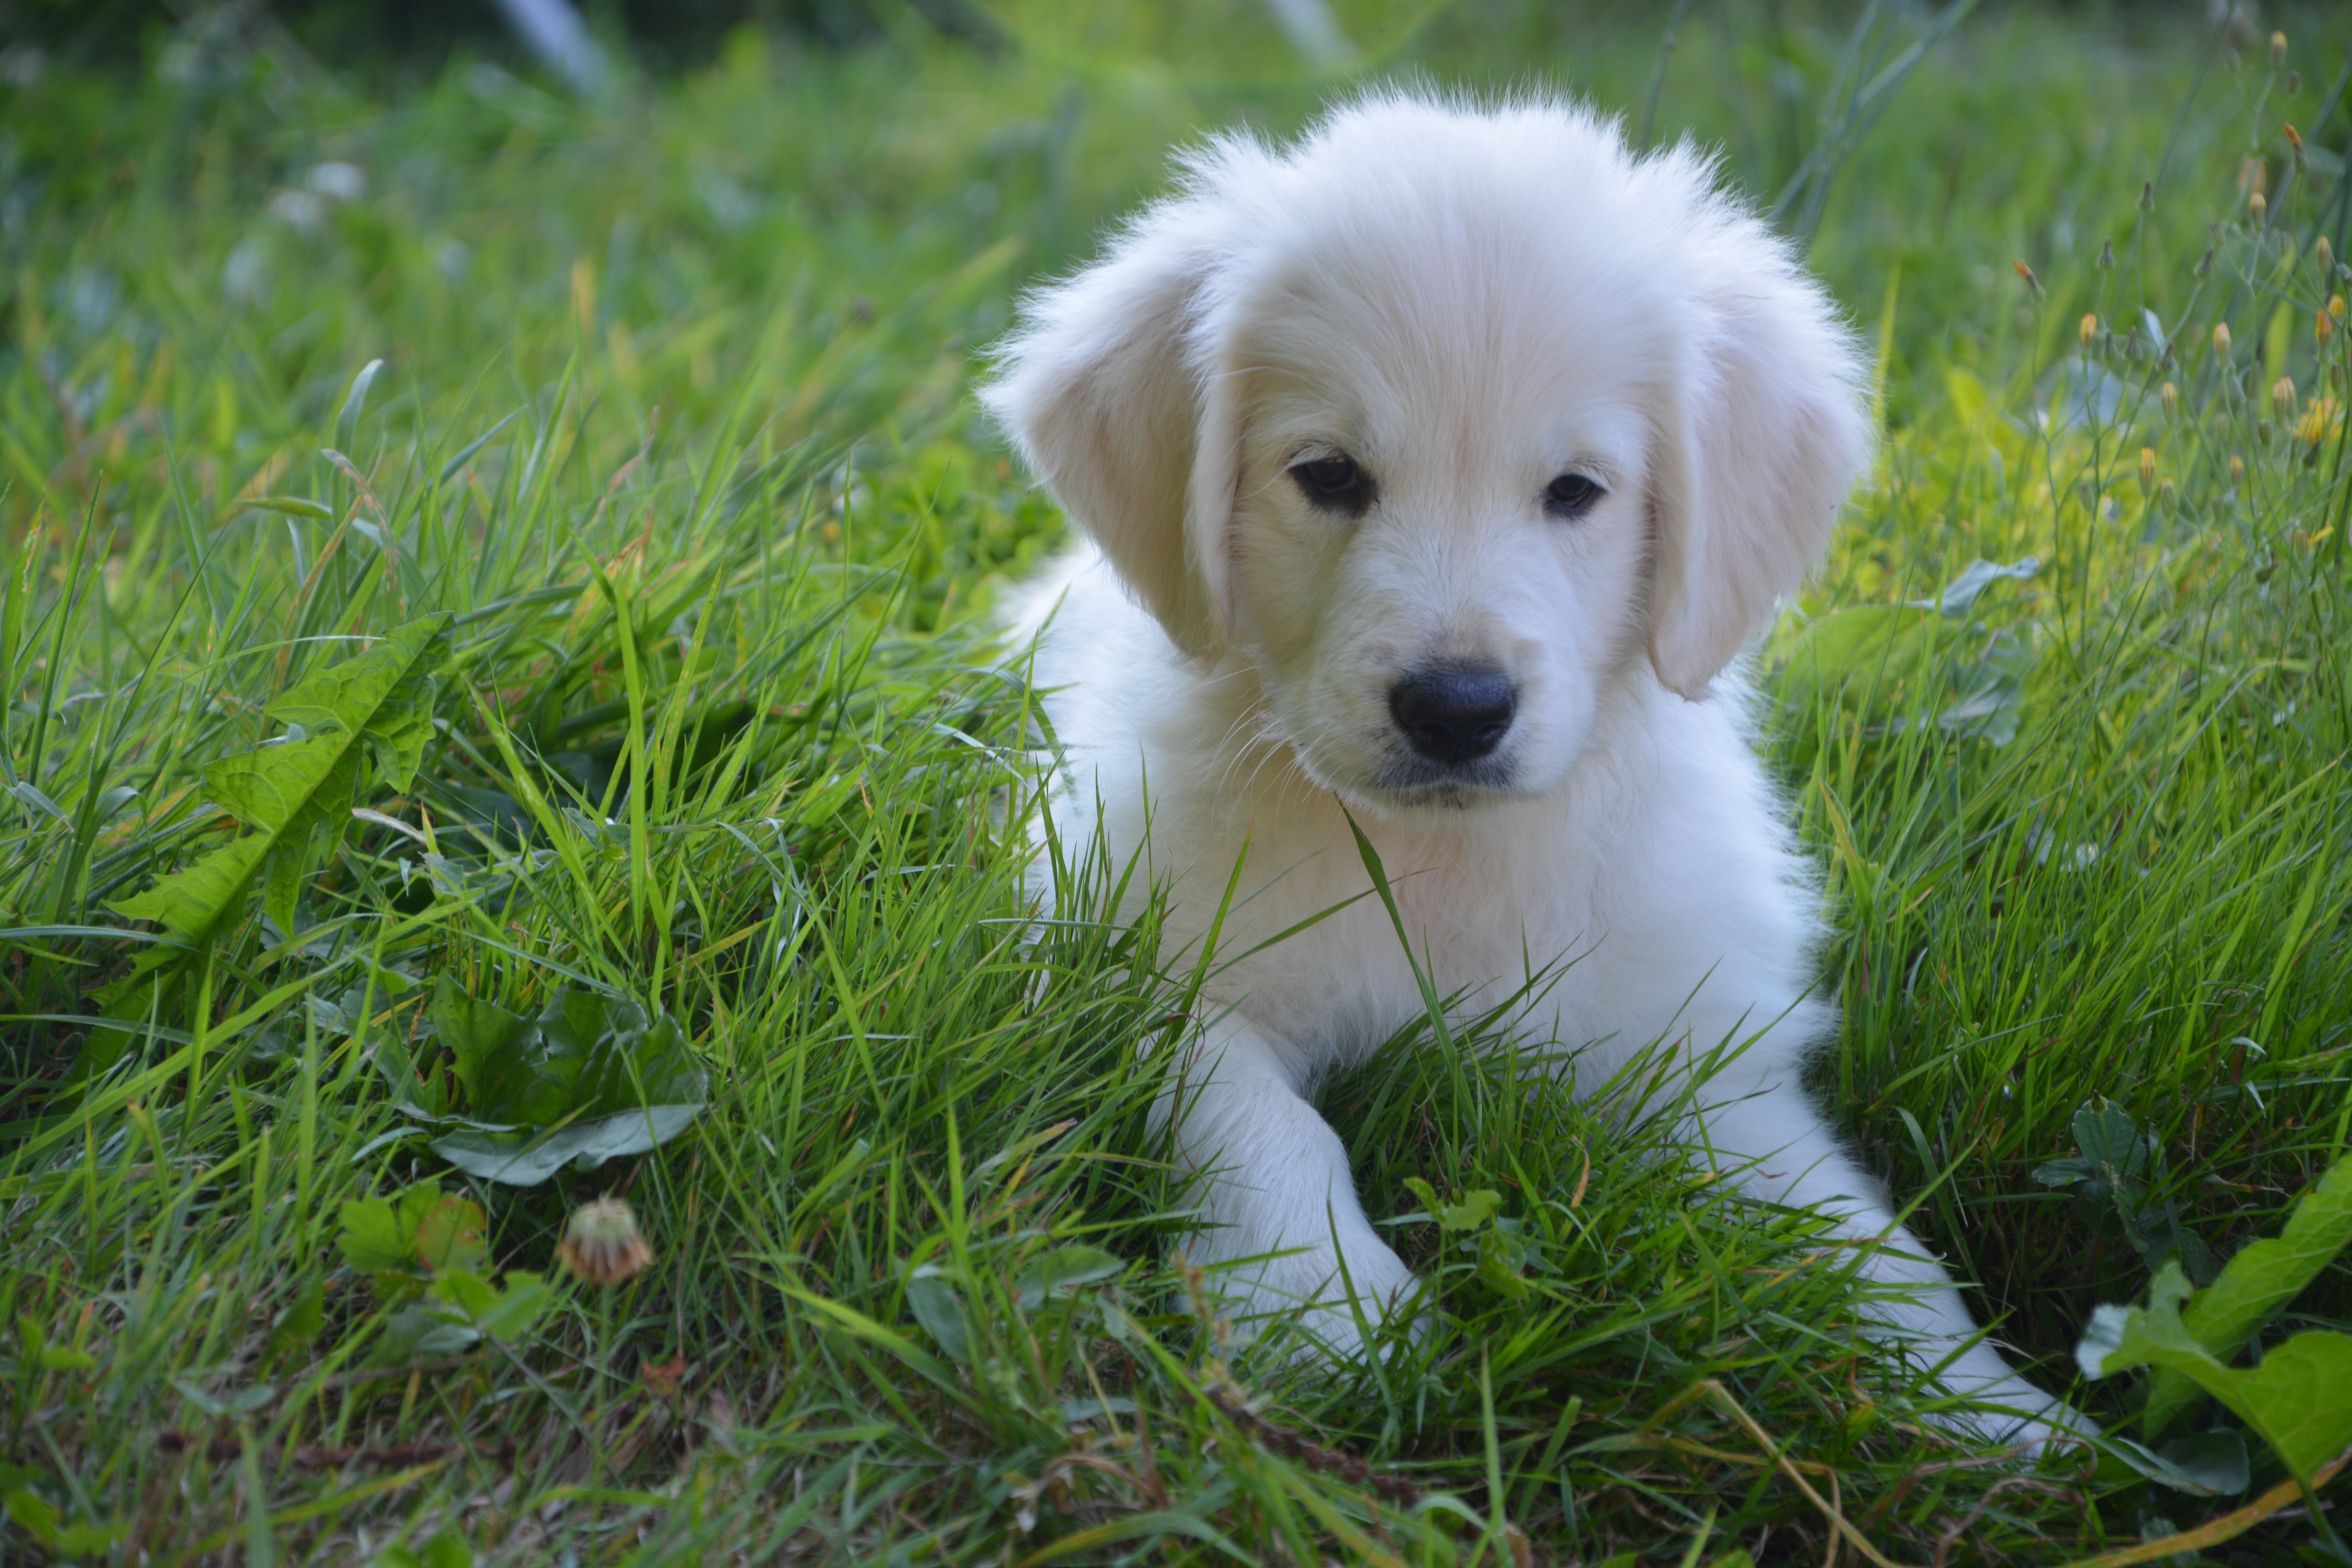
white, puppy, dog, cute, golden, mammal, domestic animal, golden retriever, vertebrate, labrador retriever, dog breed, retriever, dog like mammal, carnivoran